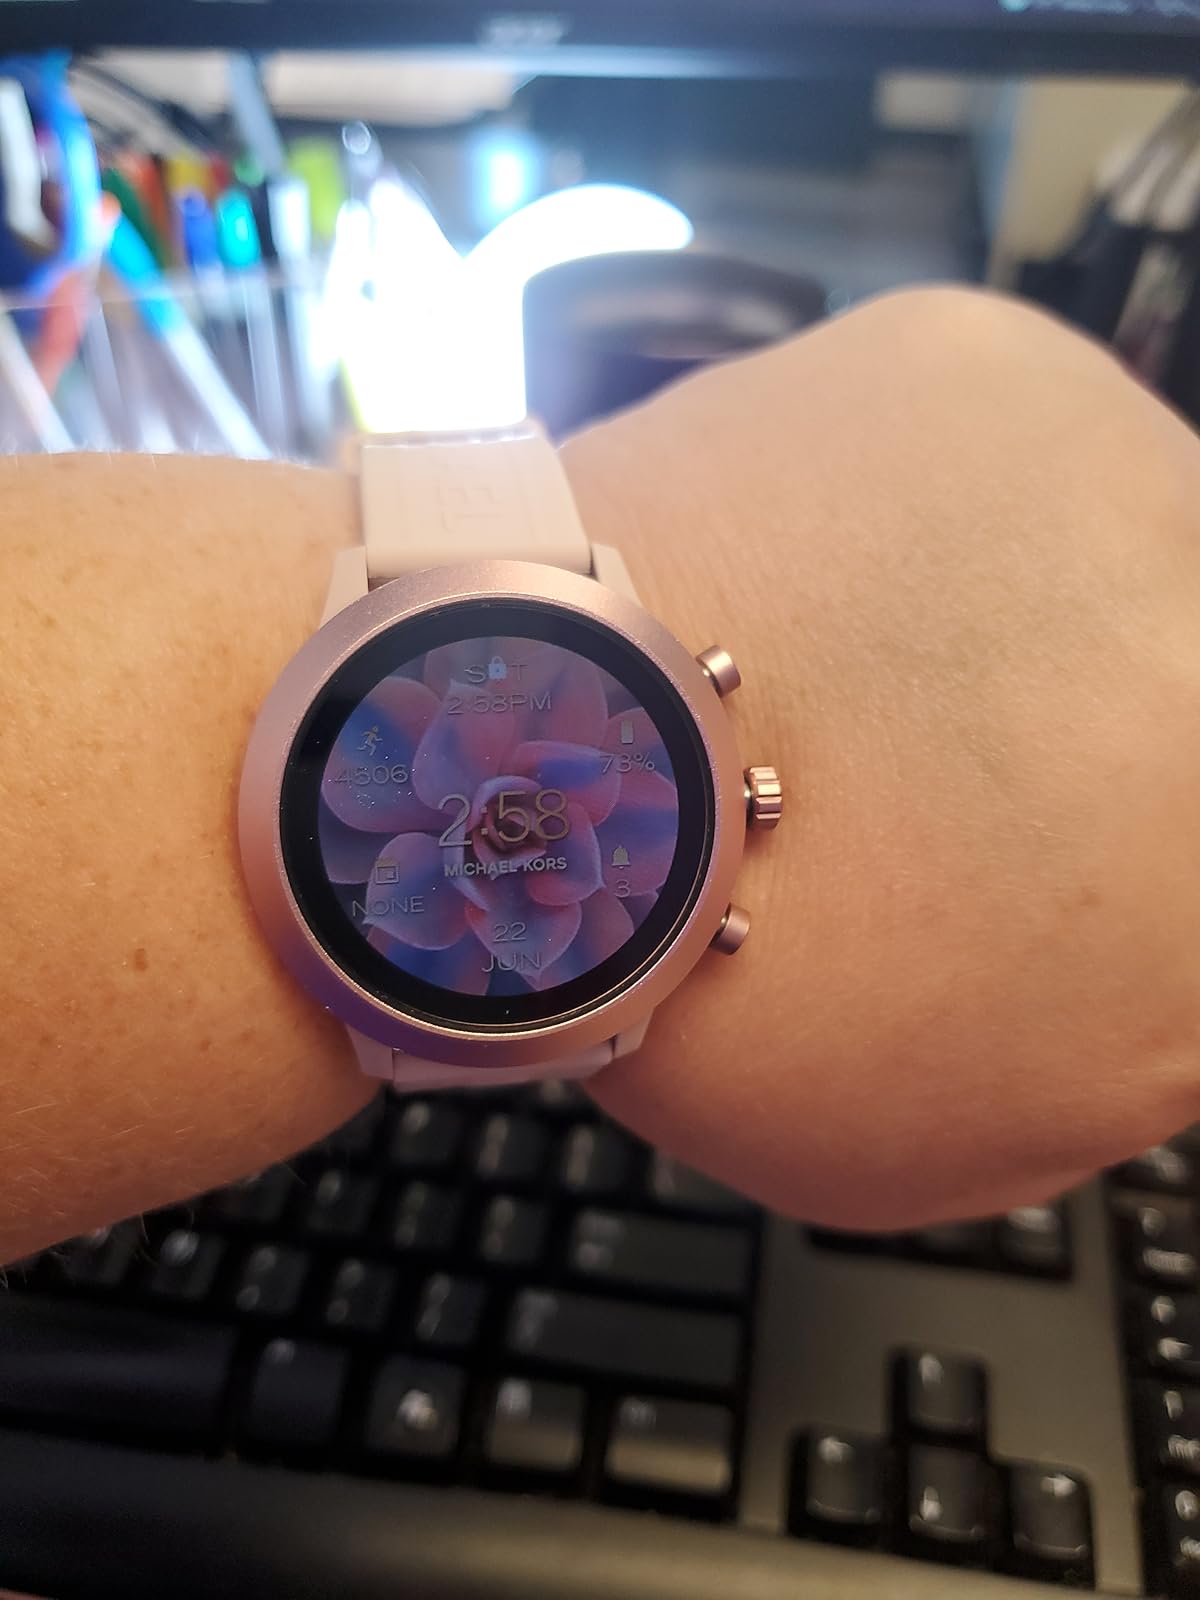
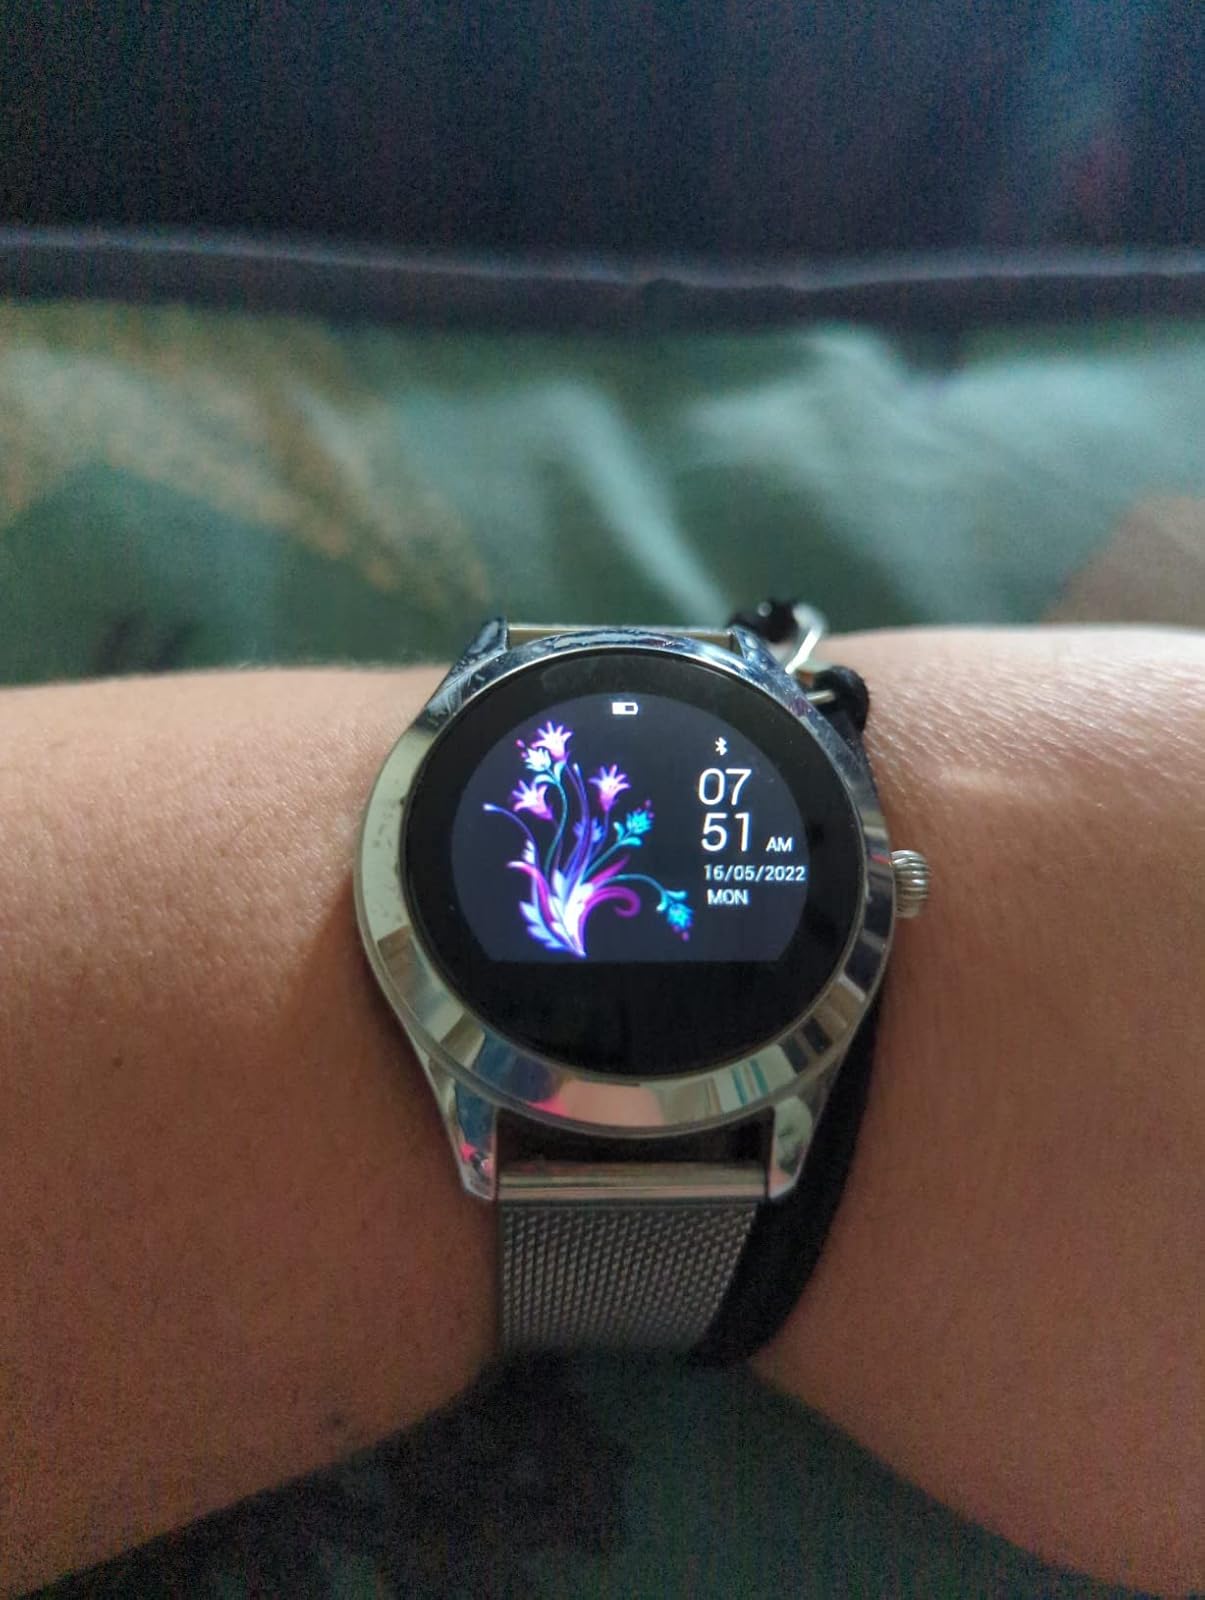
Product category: smartwatch
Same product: no